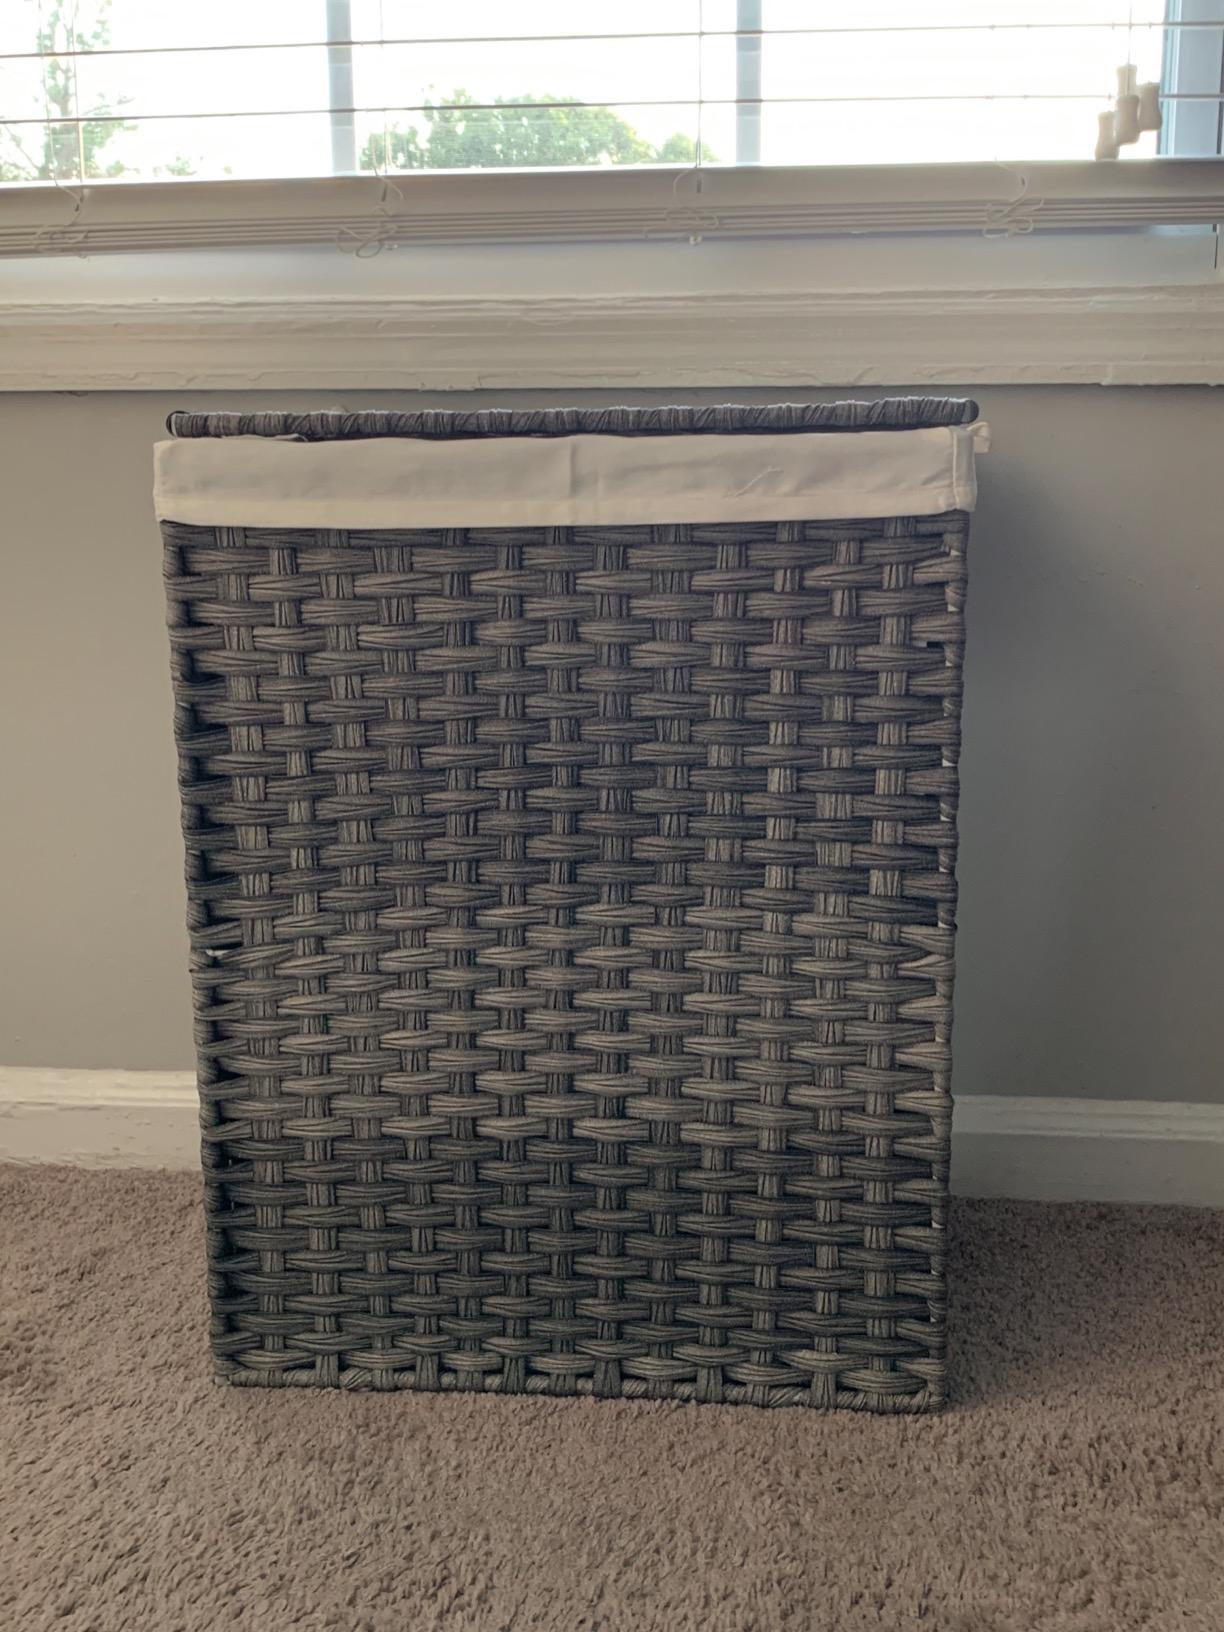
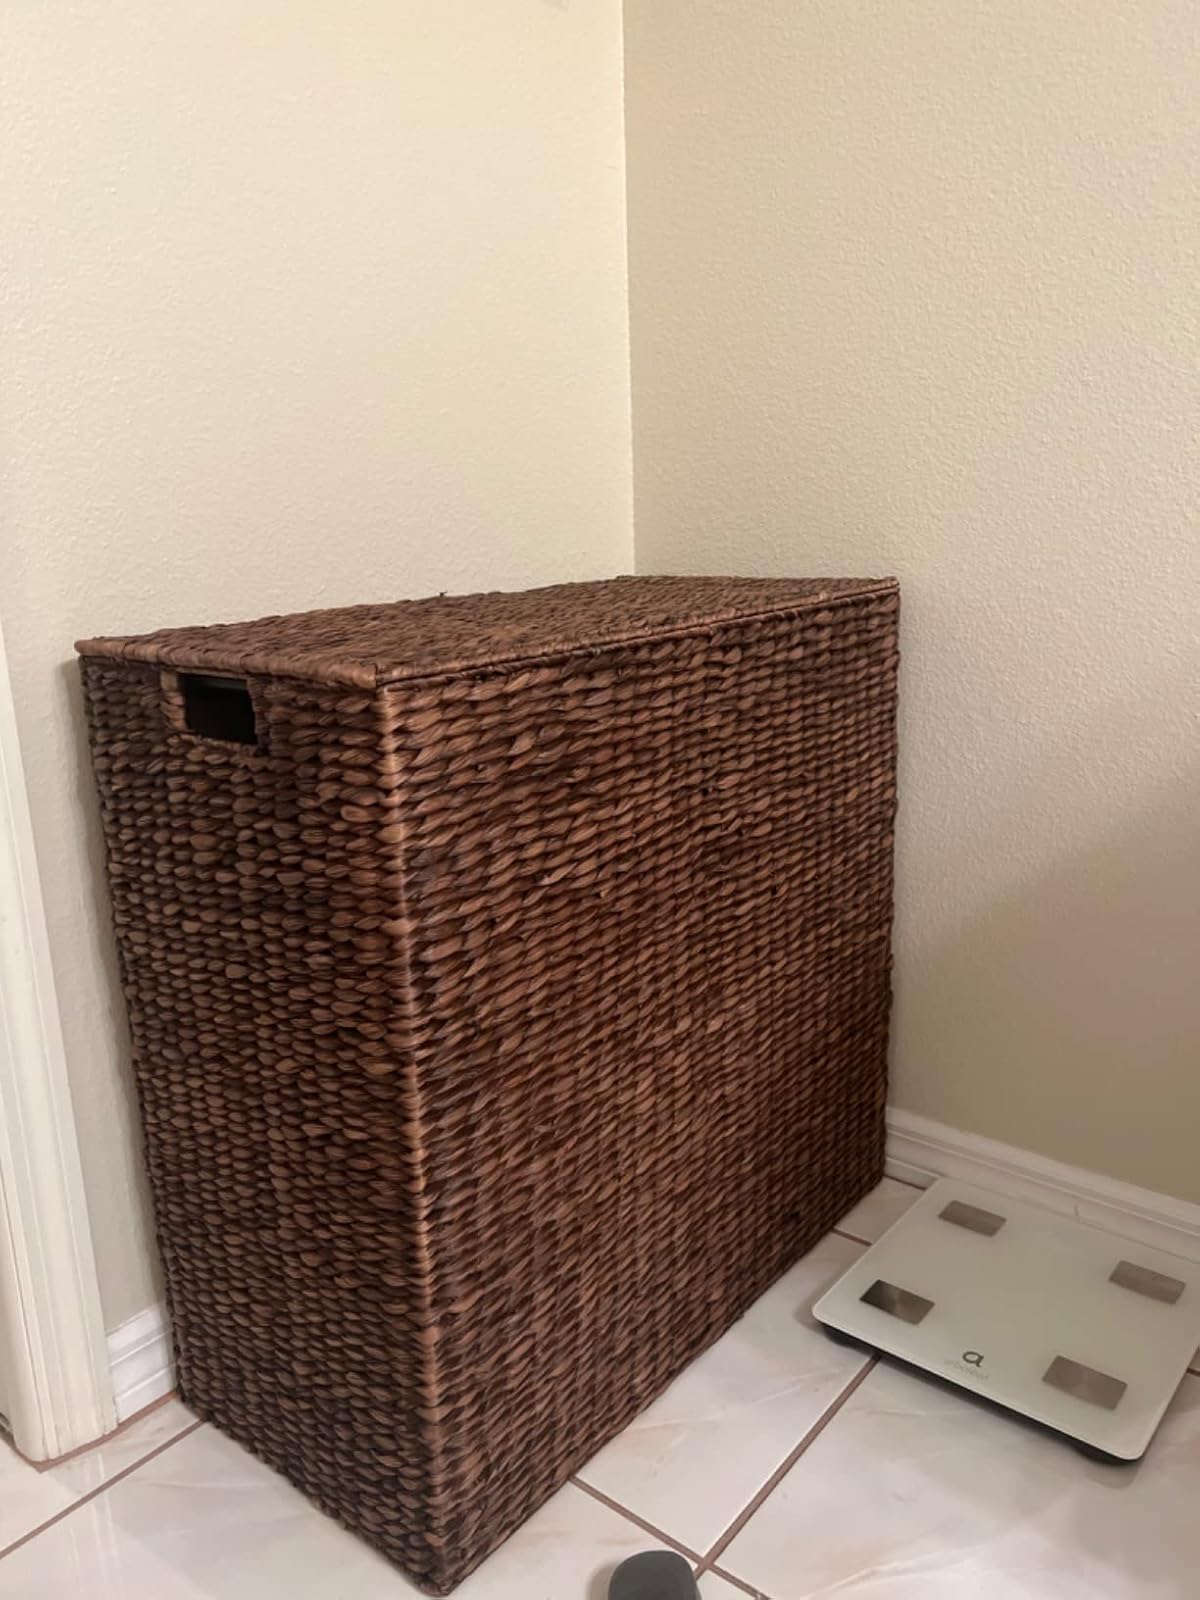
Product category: items_hamper
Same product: no